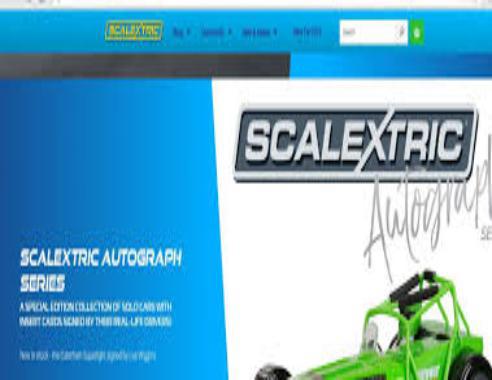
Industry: Transportation